Wright brothers

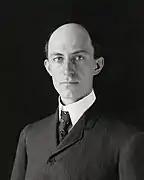
Orville (left) and Wilbur Wright in 1905

The Wright brothers, Orville Wright (August 19, 1871 – January 30, 1948) and Wilbur Wright (April 16, 1867 – May 30, 1912), were American aviation pioneers generally credited with inventing, building, and flying the world's first successful airplane. They made the first controlled, sustained flight of an engine-powered, heavier-than-air aircraft with the "Wright Flyer" on December 17, 1903, four miles (6 km) south of Kitty Hawk, North Carolina, at what is now known as Kill Devil Hills. In 1904 the Wright brothers developed the "Wright Flyer II", which made longer-duration flights including the first circle, followed in 1905 by the first truly practical fixed-wing aircraft, the "Wright Flyer III".